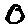
Label: 0